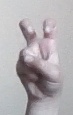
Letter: toot